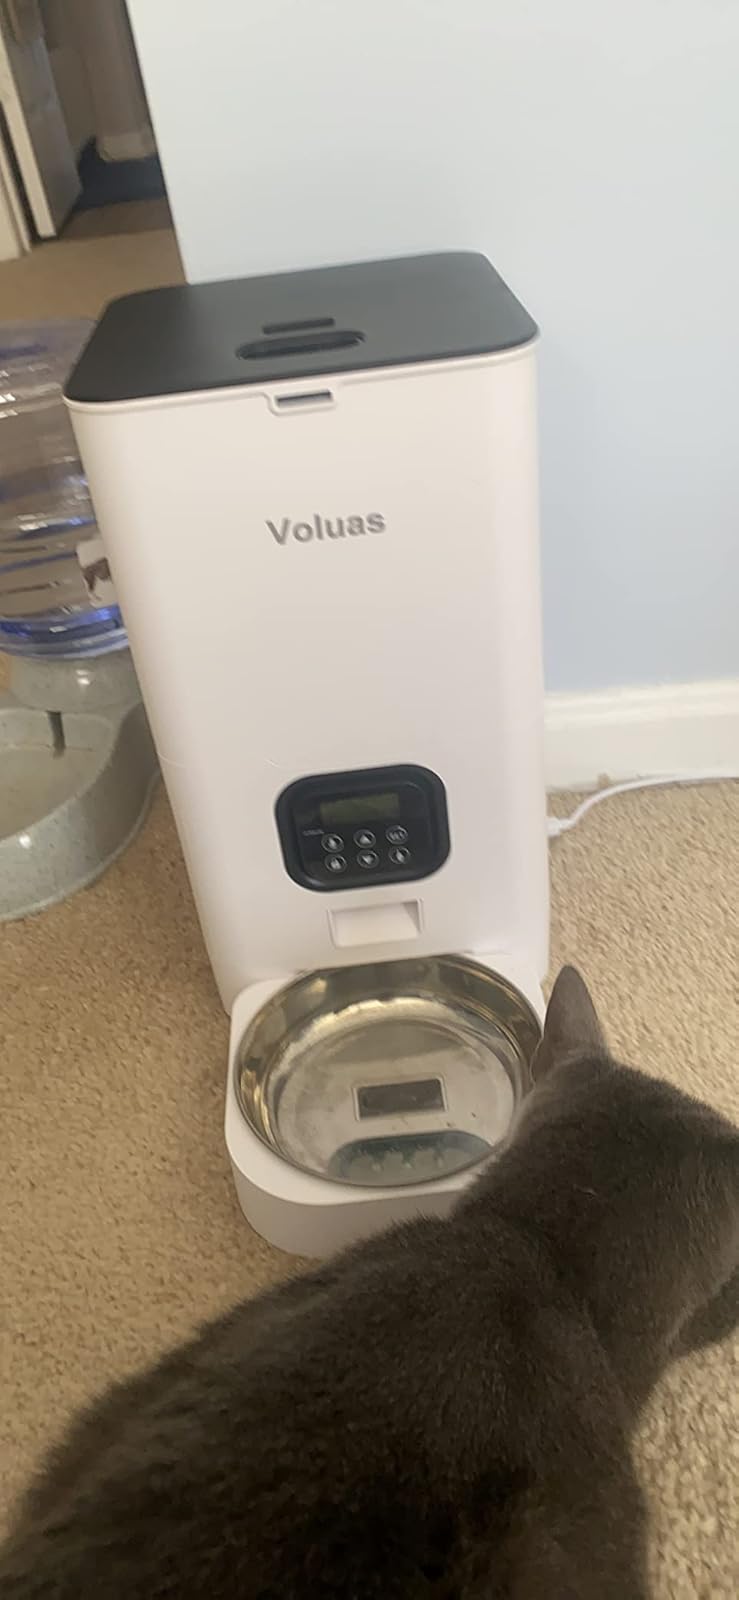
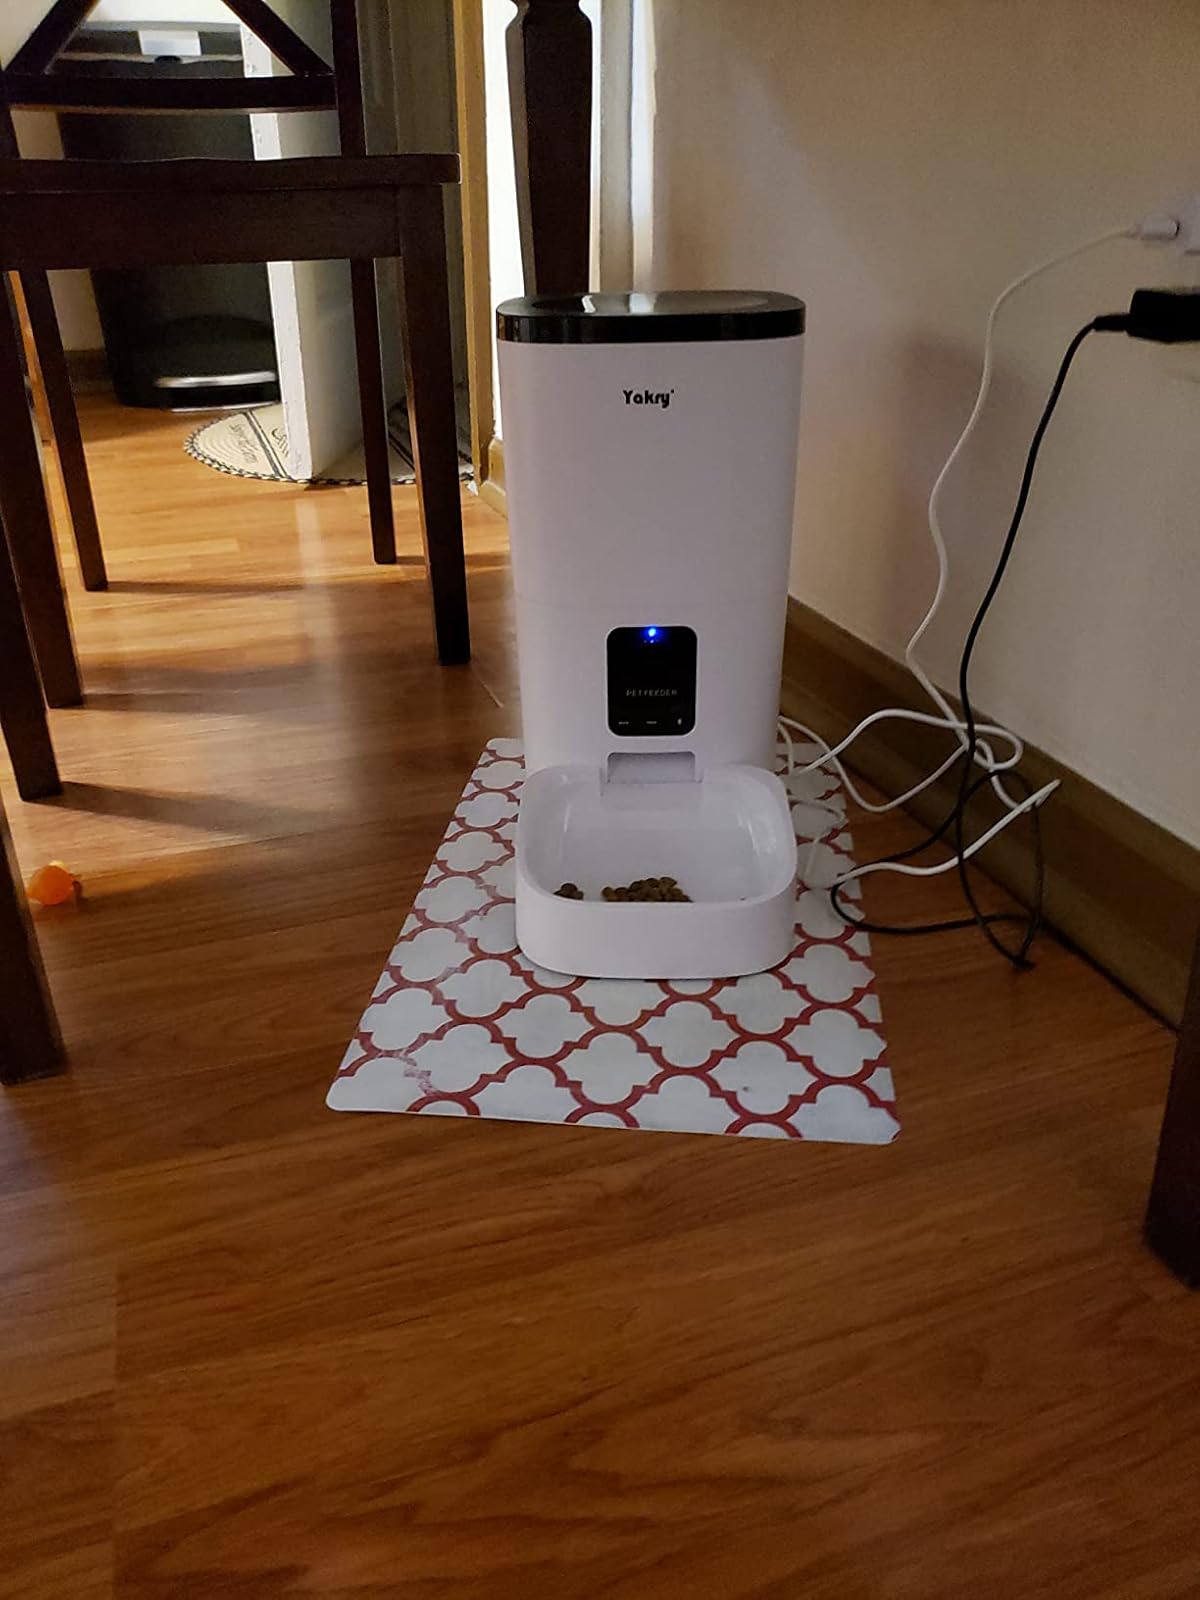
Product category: items_feeder
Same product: no